Judiciary of England and Wales

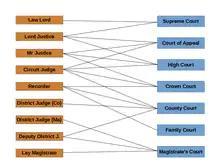
A simplified guide to where each grade of judge presides.

There are various levels of judiciary in England and Wales—different types of courts have different styles of judges. They also form a strict hierarchy of importance, in line with the order of the courts in which they sit, so that judges of the Court of Appeal of England and Wales are given more weight than district judges sitting in the County Court and magistrates' courts. On 1 April 2020 there were 3,174 judges in post in England and Wales. Some judges with United Kingdom-wide jurisdiction also sit in England and Wales, particularly Justices of the United Kingdom Supreme Court and members of the tribunals judiciary.